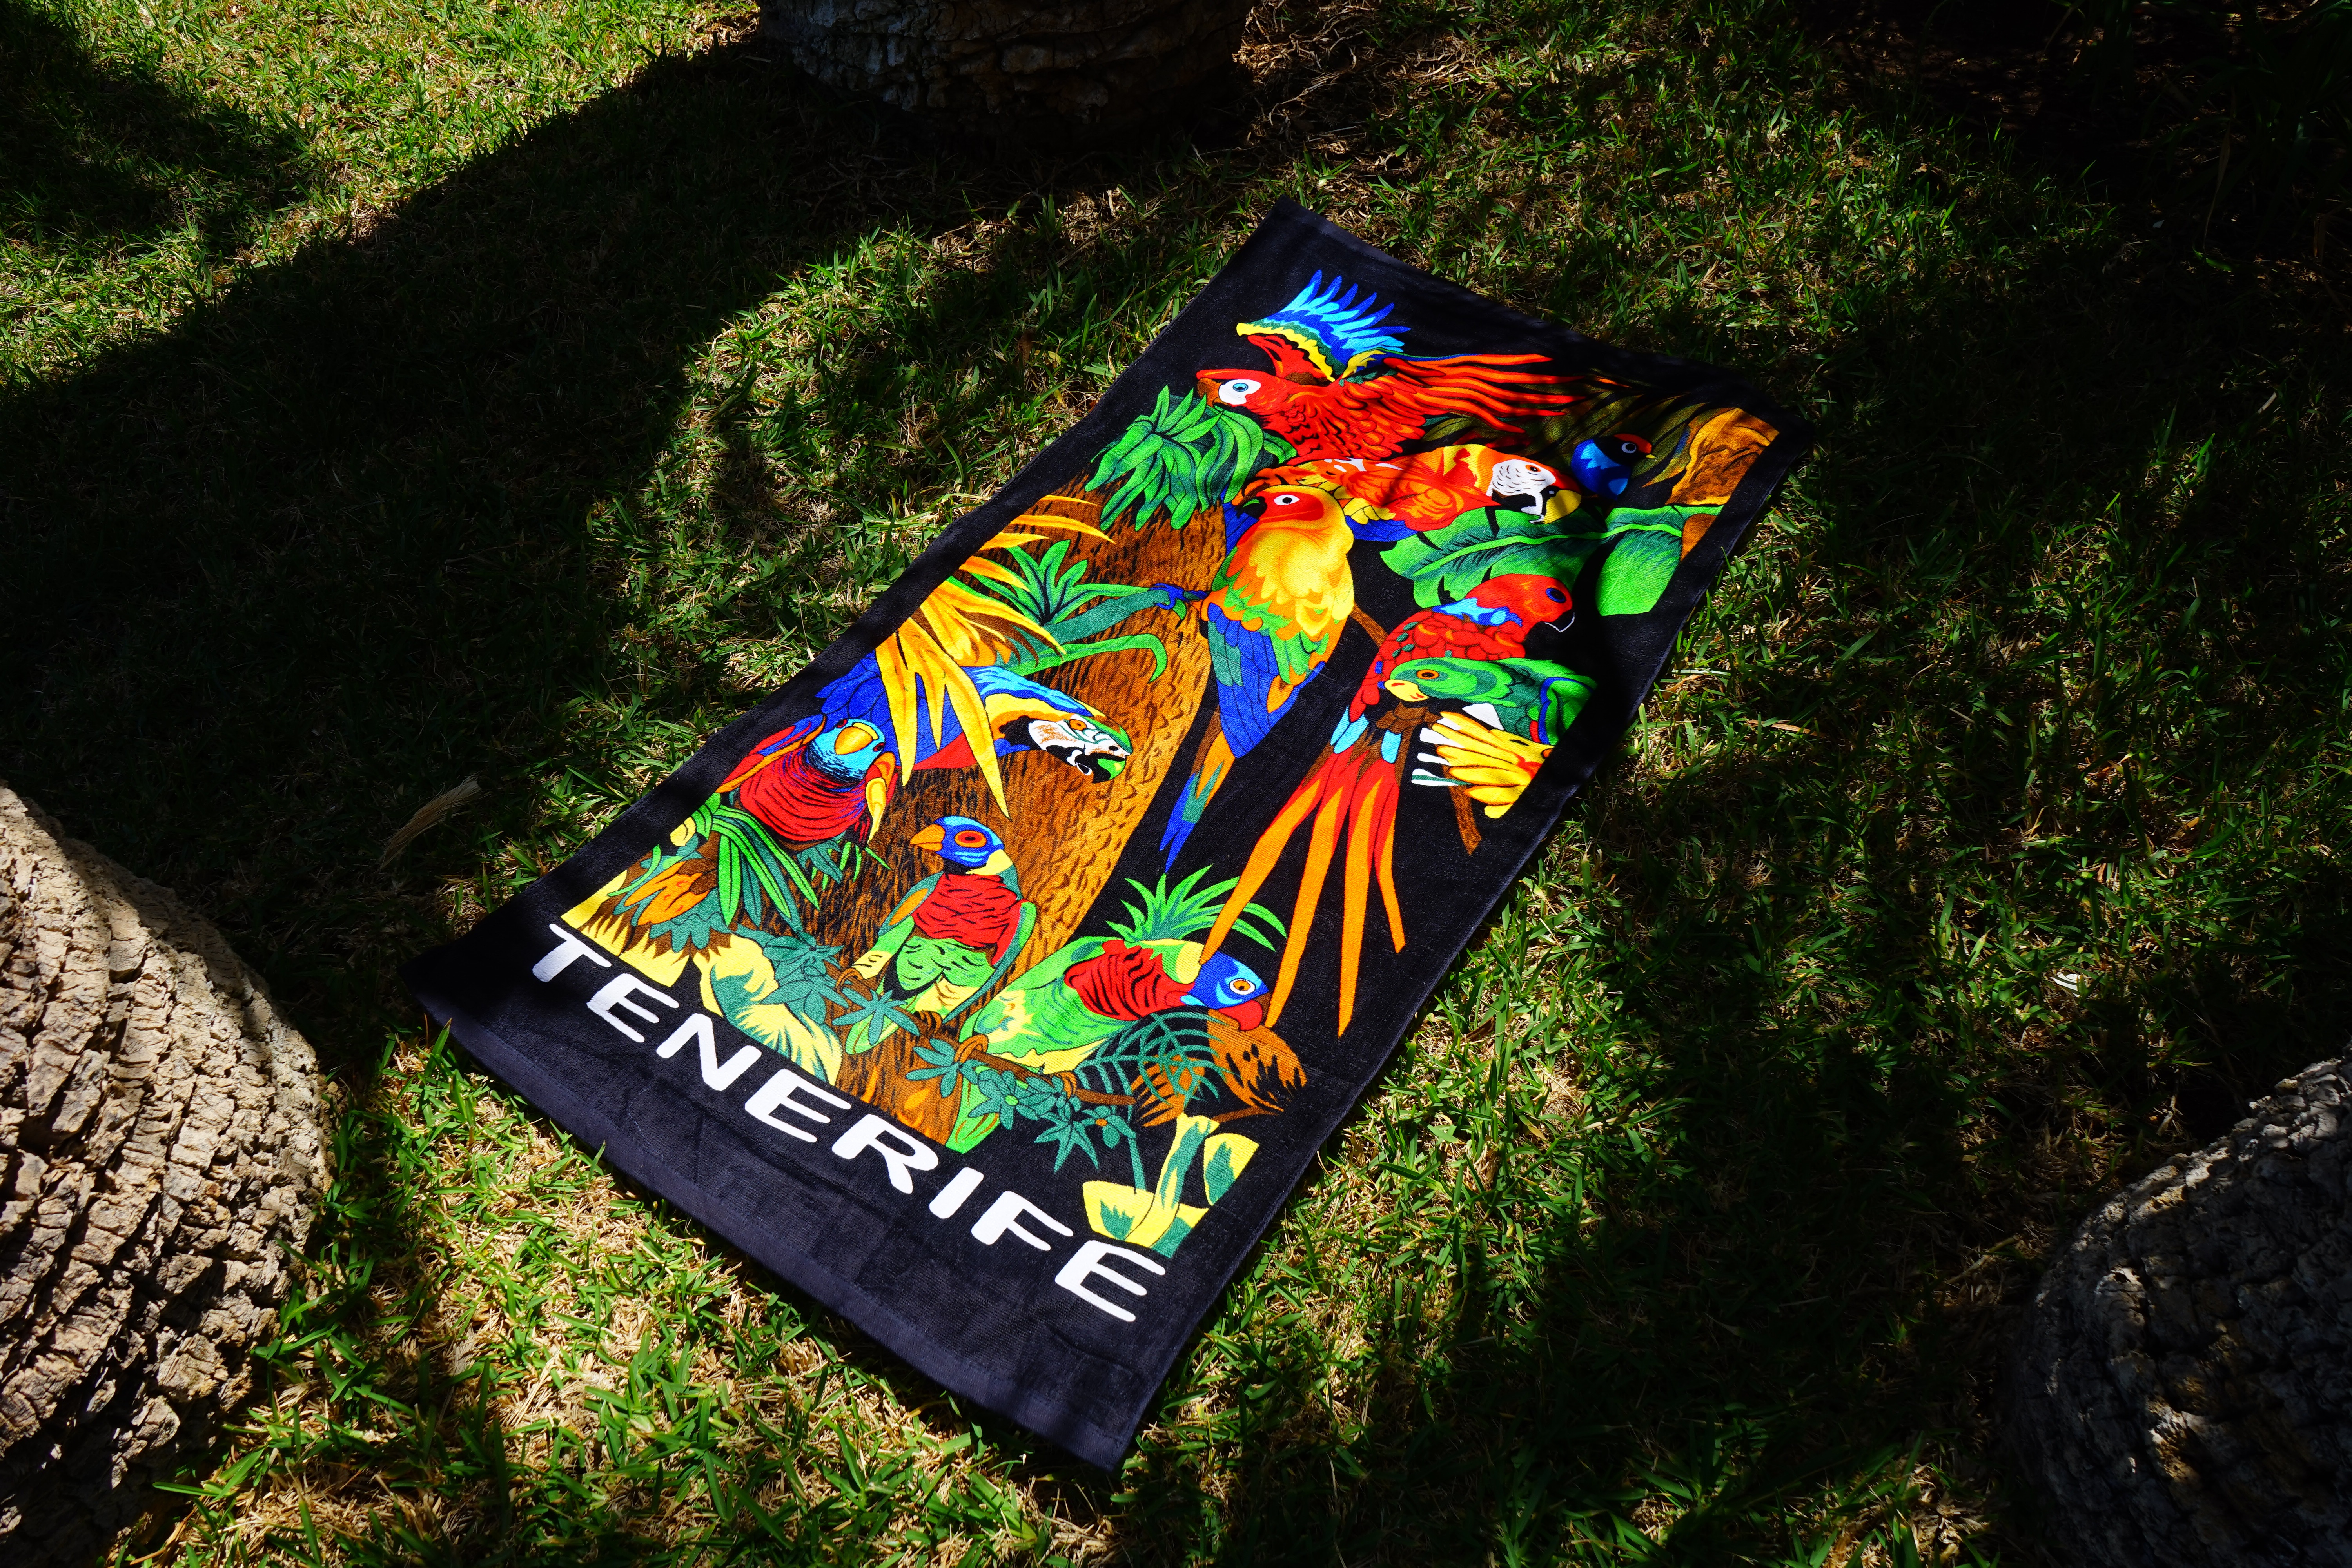
green, jungle, color, colorful, towel, birds, art, tenerife, parrots, parakeet, terry, lori, bench towel, bath towel, terry cloth fabric, aras